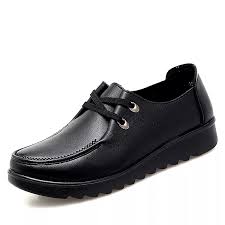
Label: Boat